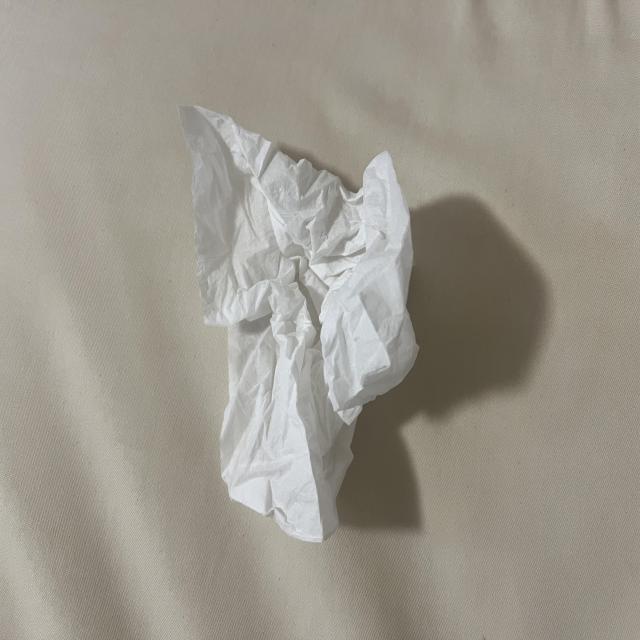
Label: tissues